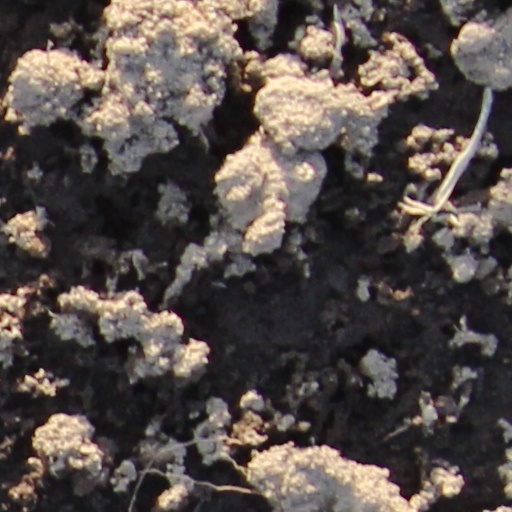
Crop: wheat